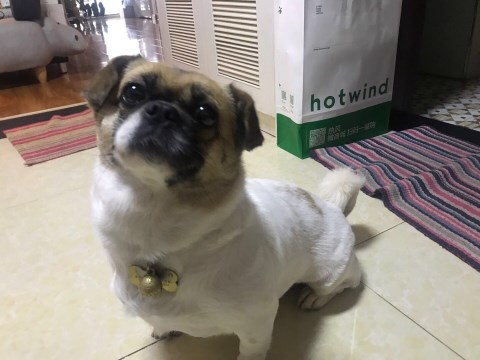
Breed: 806-n000129-papillon